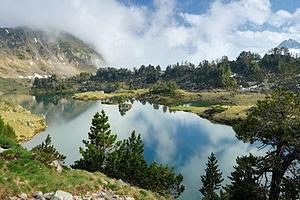
Lac du Milieu de Bastan, peu avant le coucher de soleil, Hautes-Pyrénées, France. Magyar: Középső Bastani-tó, Franciaország, Hautes-Pyrénées. Italiano: Il lago di Bastan, situato negli Alti Pirenei, poco prima del tramonto. ქართული: ბასტანის ტბა მზის ჩასვლამდე ცოტა ხნით ადრე, ზემო პირენეები, საფრანგეთი. 한국어: 프랑스 오트피레네 주에 있는 바스탄 호수의 일몰 직전 모습. Македонски: Средината на Бастанското Езеро накратко пред зајдисонце. Горни Пиринеи, Франција.
Le lac de Bastan du Milieu est un lac de la chaîne de montagne des Pyrénées françaises situé dans le département des Hautes-Pyrénées de la région Occitanie.
Le massif du Néouvielle est un massif de montagnes de la chaîne des Pyrénées situé dans le département des Hautes-Pyrénées en région Occitanie, en France. Il mesure 25,5 km de long pour 17 km de large, et culmine au pic Long à 3 192 mètres. Géologiquement parlant, à cause de la nature plutonique de ses roches et de sa position centrale dans la chaîne, le massif du Néouvielle fait partie de la zone axiale des Pyrénées.
Cet article présente les principaux lacs de plaine et de montagne situés dans le département des Hautes-Pyrénées par ordre alphabétique, avec leur localisation précise et taille.
La biomasse est le terme qui désigne la quantité totale d'organismes vivants dans un biotope ou un lieu déterminé à un moment donné, qu'il s'agisse de plantes, d'animaux, de champignons ou de microbes. L'humanité en tire notamment toute sa nourriture et une grande partie des ressources quotidiennement nécessaires. Tant qu'elle n'est pas surexploitée, cette ressource est dite renouvelable. Le pétrole et le gaz naturel sont aussi issues de la biomasse.